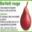
Label: pear